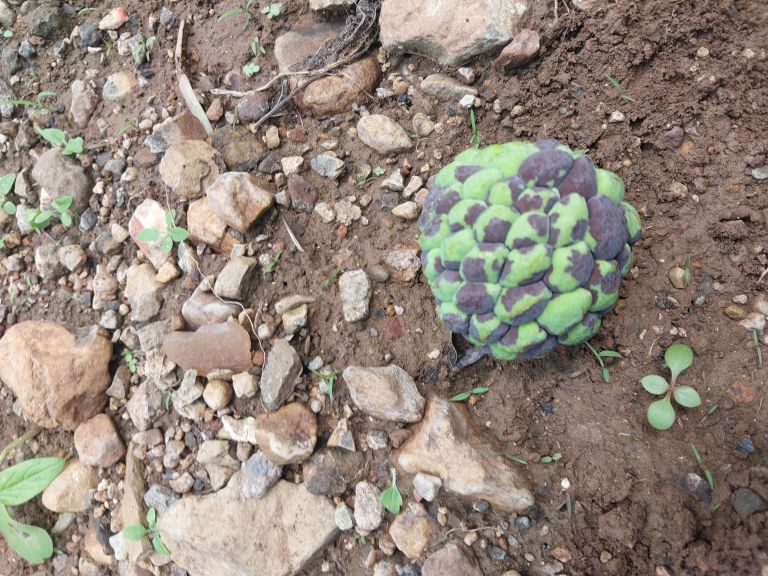
Disease label: Diplodia Rot